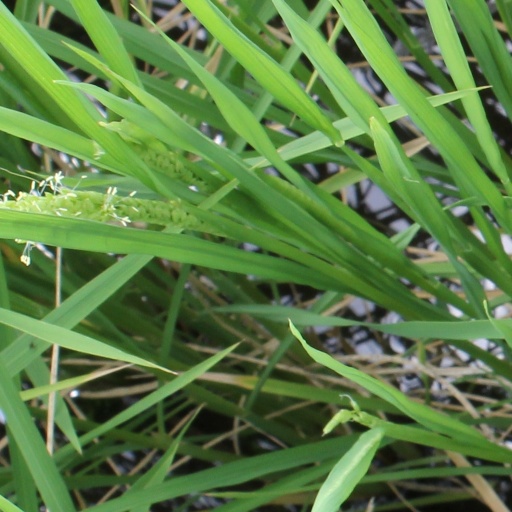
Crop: rice